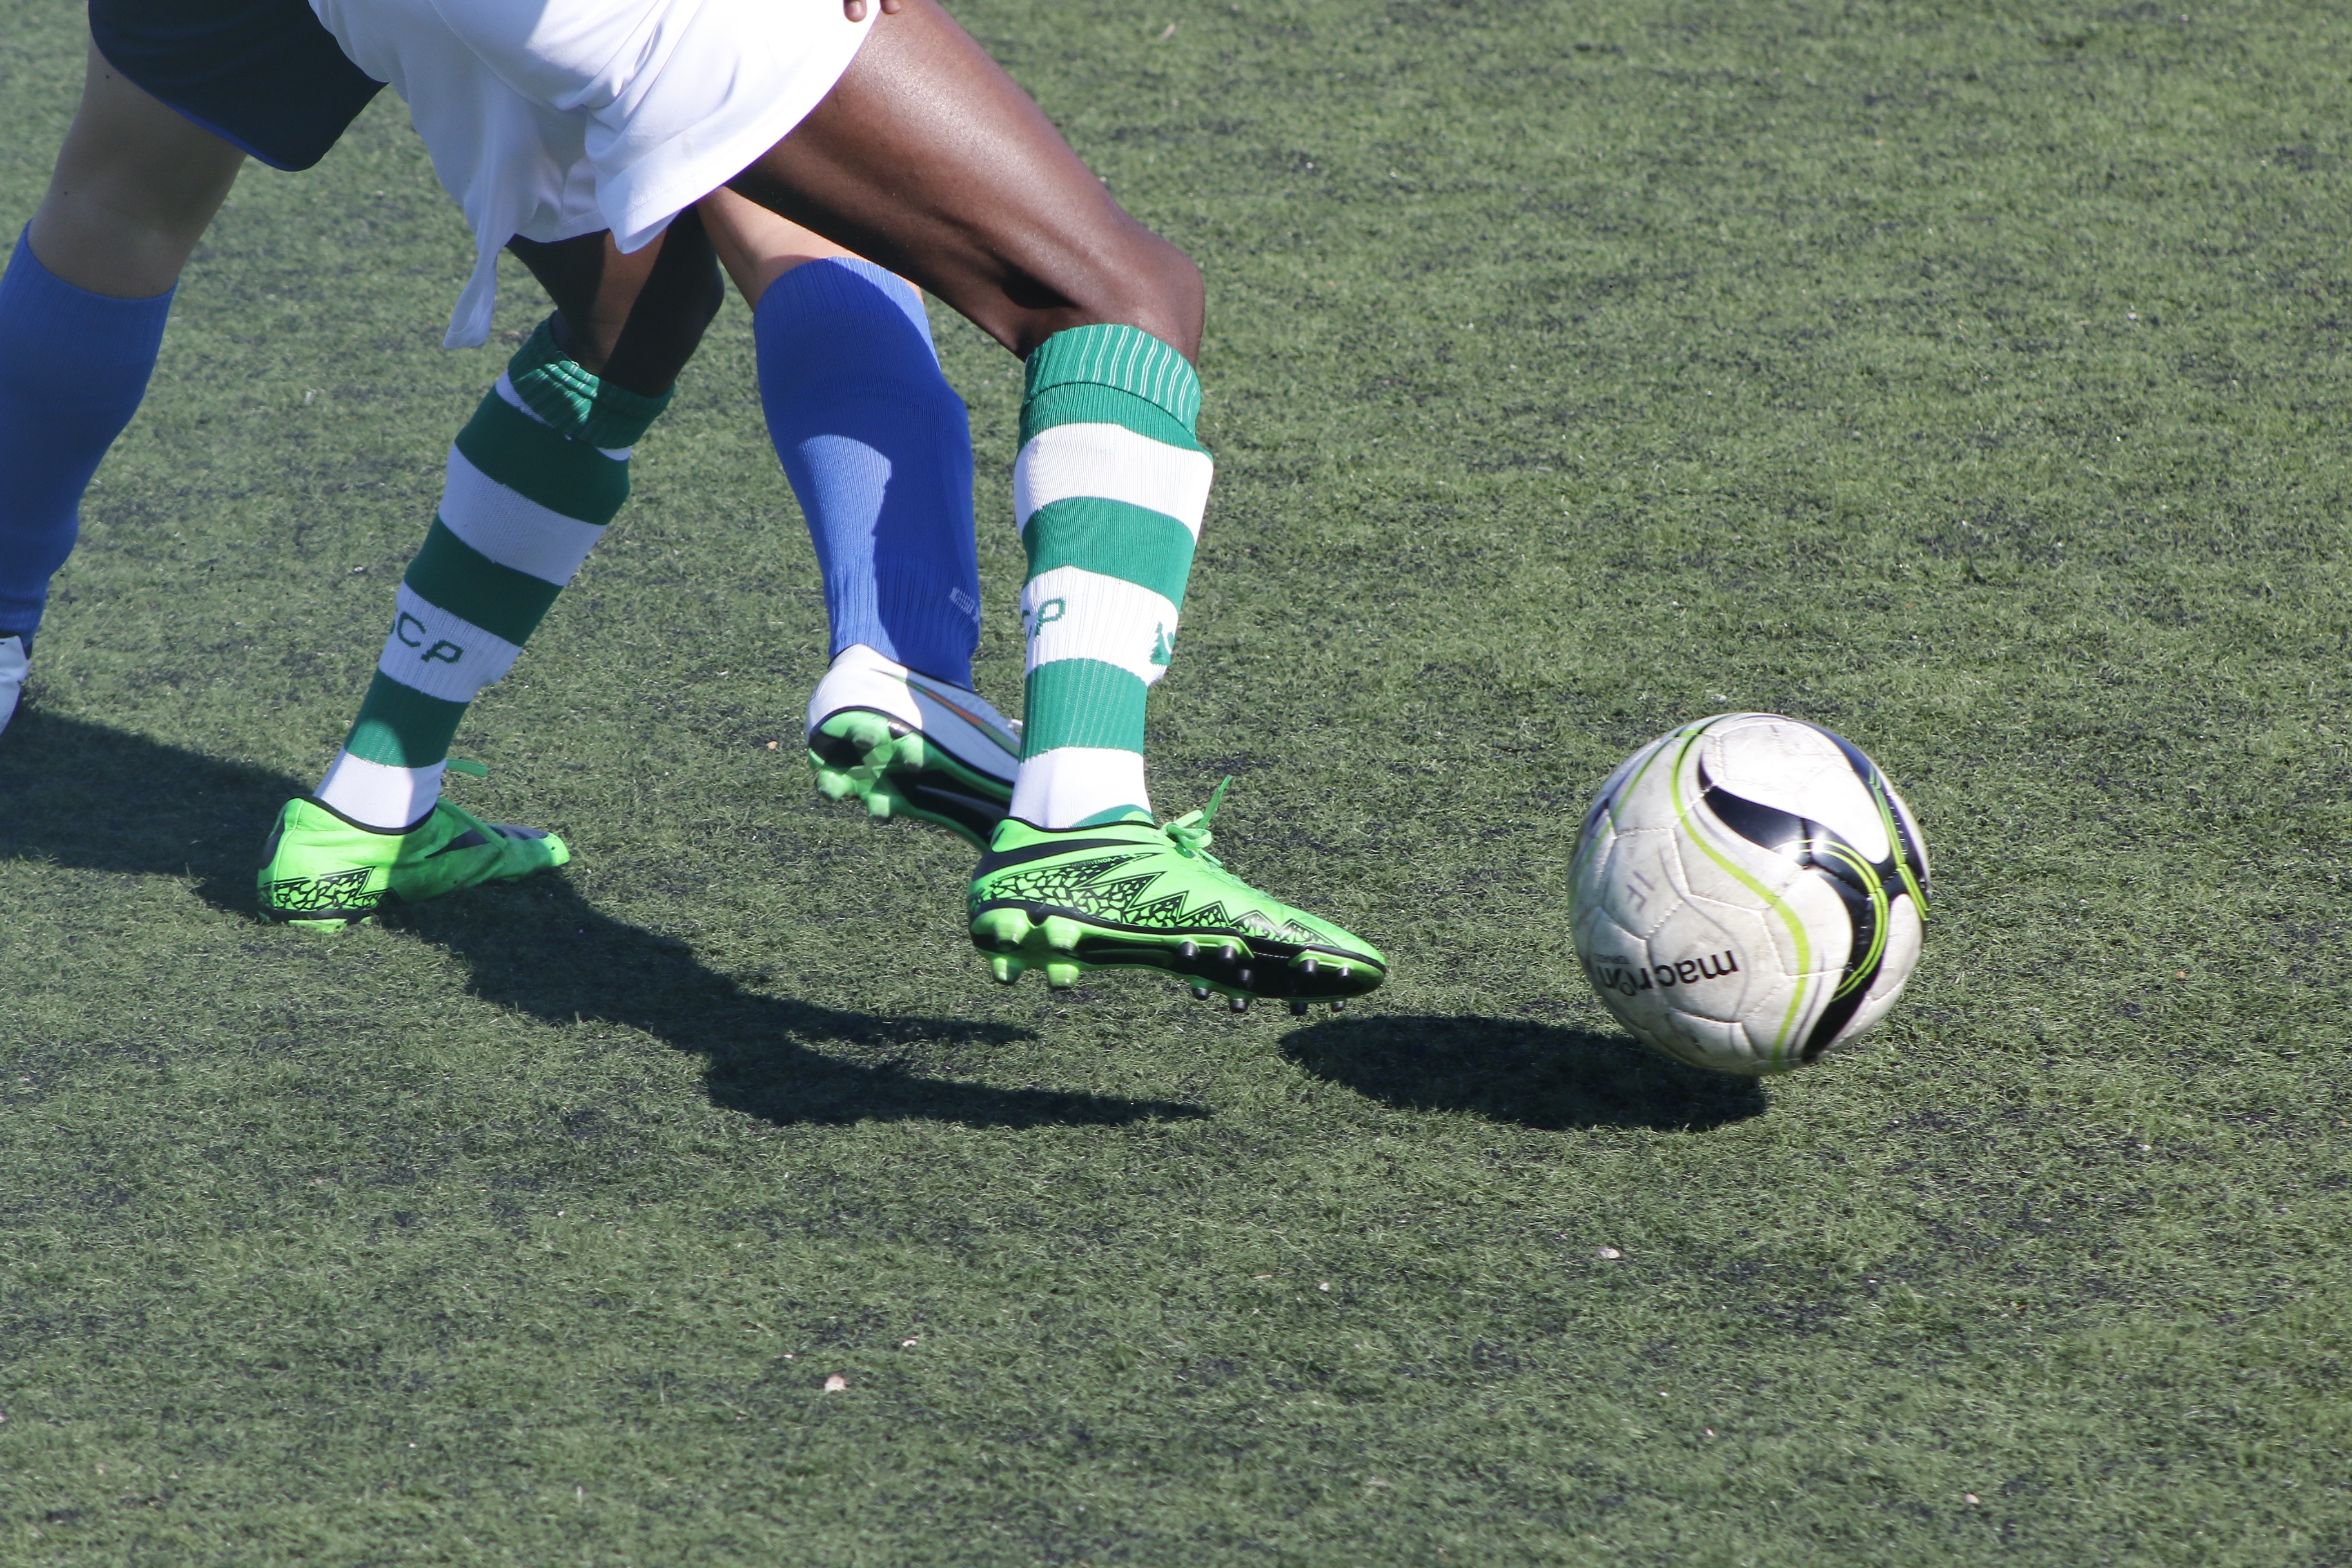
grass, sport, lawn, boot, soccer, football, player, ace, departure, team, sports, domain, move, ball, control, shot, kick, tackle, football player, ball game, ball control, artificial grass